Wrześnica River

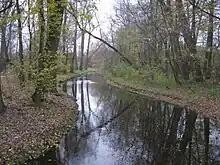
The Wrześnica River flowing through Park im. Marszałka Józefa Piłsudskiego, Września

The Wrześnica is a 49-kilometer (30.4 mi)-long, right (or northern) tributary of the Warta in Poland. Its river basis covers an area of 355 km. It has its source near Piekary, a suburb of Gniezno. It meets the Warta near the village of Samarzewo. Important cities along the Wrześnica river include Czerniejewo, Września.